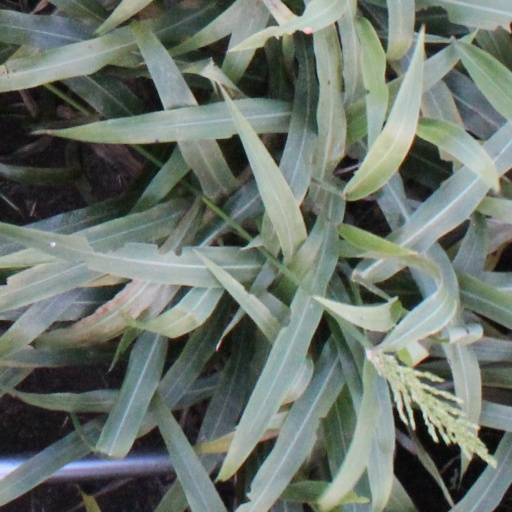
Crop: sorghum